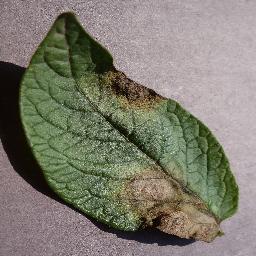
Label: Potato___Late_blight